The Adventure of the Creeping Man

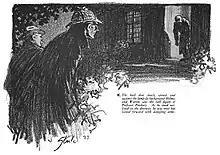
1923 illustration by Frederic Dorr Steele.

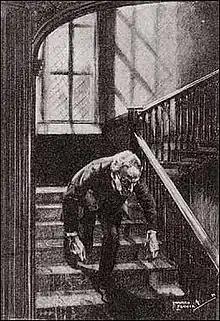
1923 illustration in Strand Magazine by Howard Elcock.

Holmes forms a theory that every 9 days Professor Presbury takes some drug which causes the odd behaviour, having become addicted in Prague, and is supplied by Dorak in London. Holmes also comes to realise, by connecting the professor's thick and horny knuckles, his odd behaviour, the dog's attacks, and the use of the creeper, that the professor is behaving like a monkey.